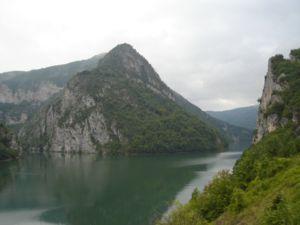
Le lac de Višegrad est un lac de retenue situé en Bosnie-Herzégovine, sur la rivière Drina. Il est situé dans la municipalité de Višegrad.
Cet article présente une liste des cours d'eau de Bosnie-Herzégovine.
La Drina est une rivière du Monténégro, de la Serbie et de la Bosnie-Herzégovine et un sous-affluent du Danube par la Save. Elle s'écoule sur 345 km et constitue pour une bonne part la frontière entre la Bosnie-Herzégovine et la Serbie.
Le Lim, est une rivière qui traverse le Monténégro, l'Albanie, la Serbie et la Bosnie-Herzégovine. Sa longueur est de 220 km, ce qui en fait le principal affluent de la Drina et un sous-affluent du Danube par la Save.